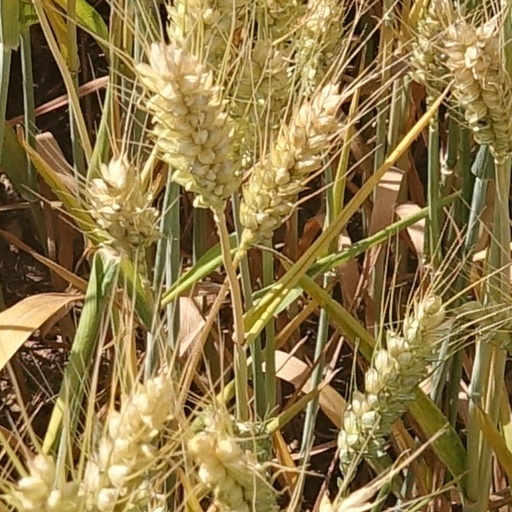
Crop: wheat